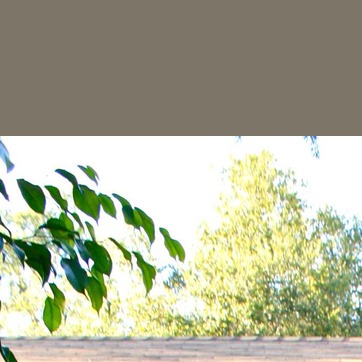
Material: sky